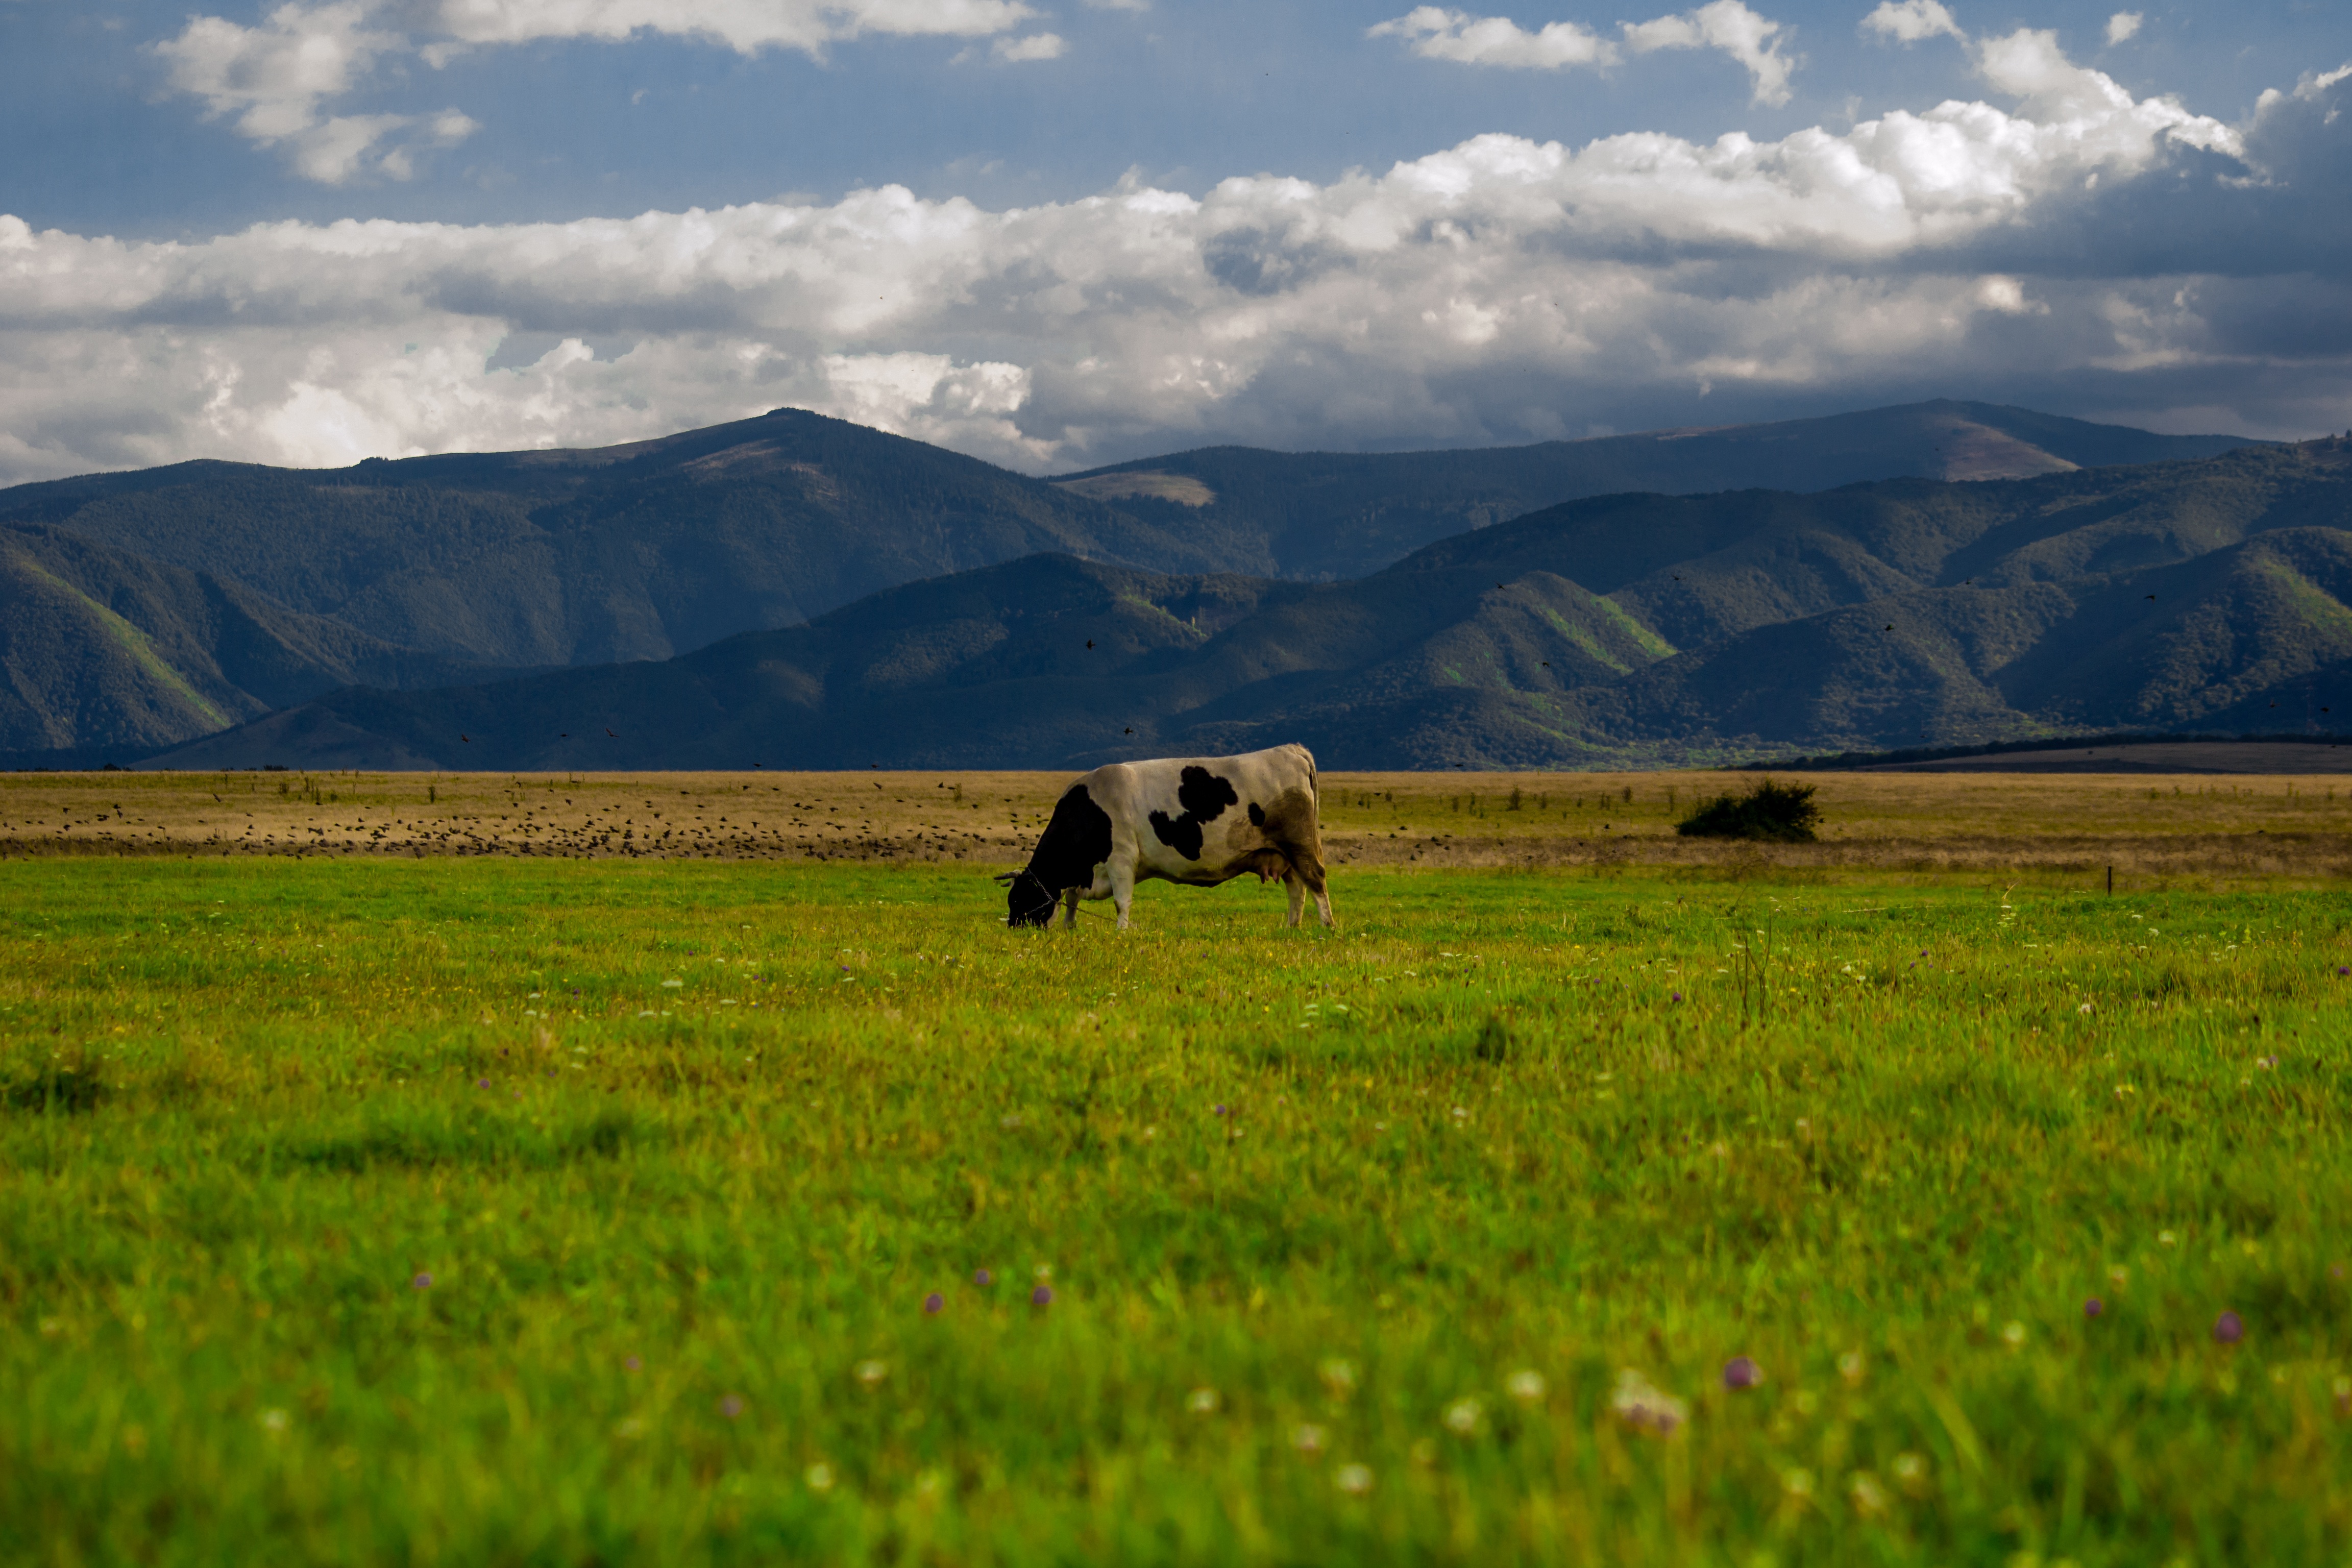
landscape, nature, grass, horizon, wilderness, mountain, cloud, field, meadow, prairie, morning, hill, lake, valley, mountain range, pasture, grazing, agriculture, highland, plain, grassland, plateau, fell, habitat, loch, ecosystem, steppe, rural area, natural environment, geographical feature, atmospheric phenomenon, mountainous landforms